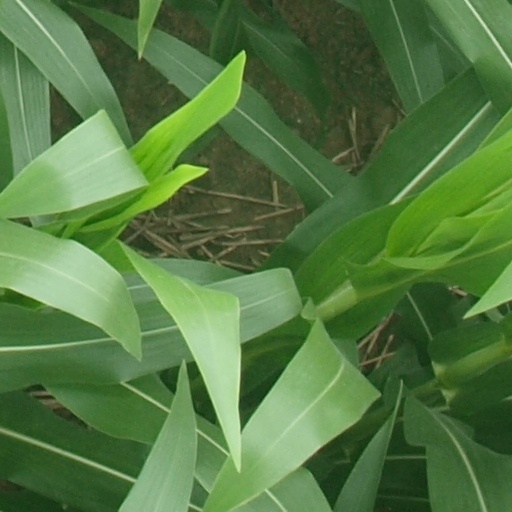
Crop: maize; corn